John, King of England

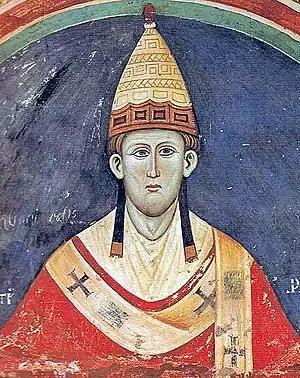
Pope Innocent III, who excommunicated John in 1209

In the late 12th and early 13th centuries the border and political relationship between England and Scotland was disputed, with the kings of Scotland claiming parts of what is now northern England. Henry II had forced William the Lion to swear fealty to him at the Treaty of Falaise in 1174. This had been rescinded by Richard I in exchange for financial compensation in 1189, but the relationship remained uneasy. John began his reign by reasserting his sovereignty over the disputed northern counties. He refused William's request for the earldom of Northumbria, but did not intervene in Scotland itself and focused on his continental problems. The two kings maintained a friendly relationship, meeting in 1206 and 1207, until it was rumoured in 1209 that William was intending to ally himself with Philip II of France. John invaded Scotland and forced William to sign the Treaty of Norham, which gave John control of William's daughters and required a payment of £10,000. This effectively crippled William's power north of the border, and by 1212 John had to intervene militarily to support William against his internal rivals. John made no efforts to reinvigorate the Treaty of Falaise, though, and William and his son Alexander II of Scotland in turn remained independent kings, supported by, but not owing fealty to, John.